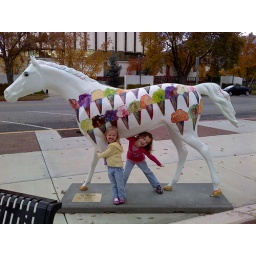
The girls love the horses around Ogden - this one is their favorite!